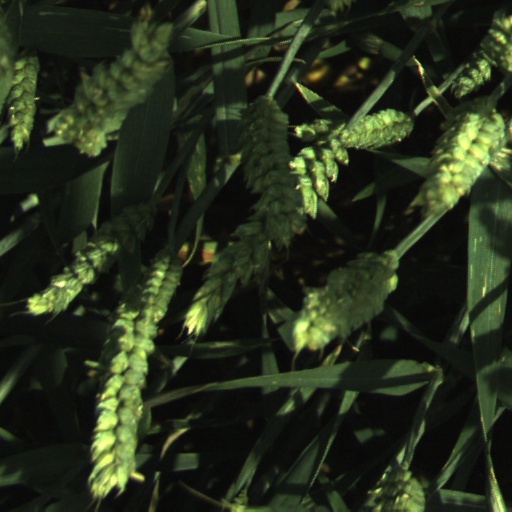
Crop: wheat